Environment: lab
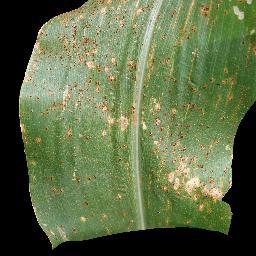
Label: common_rust